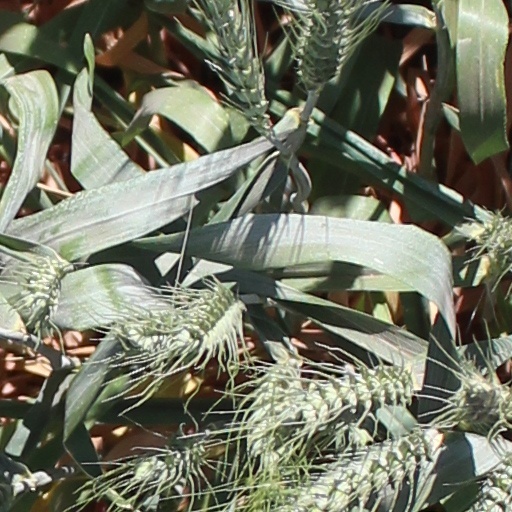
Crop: wheat